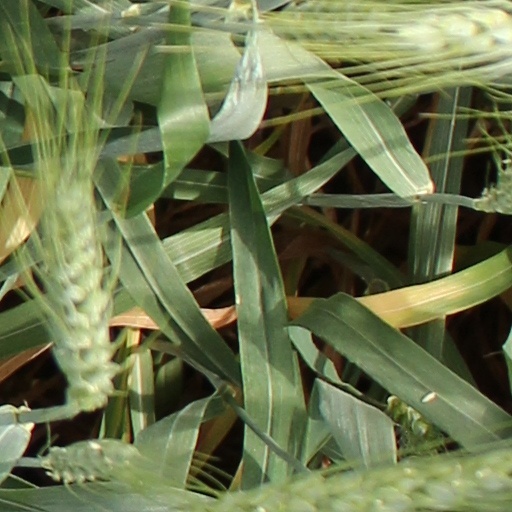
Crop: wheat